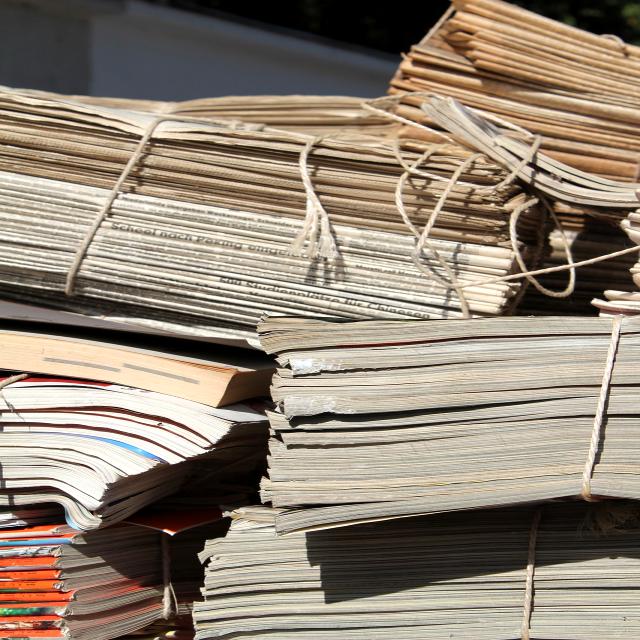
Label: Paper